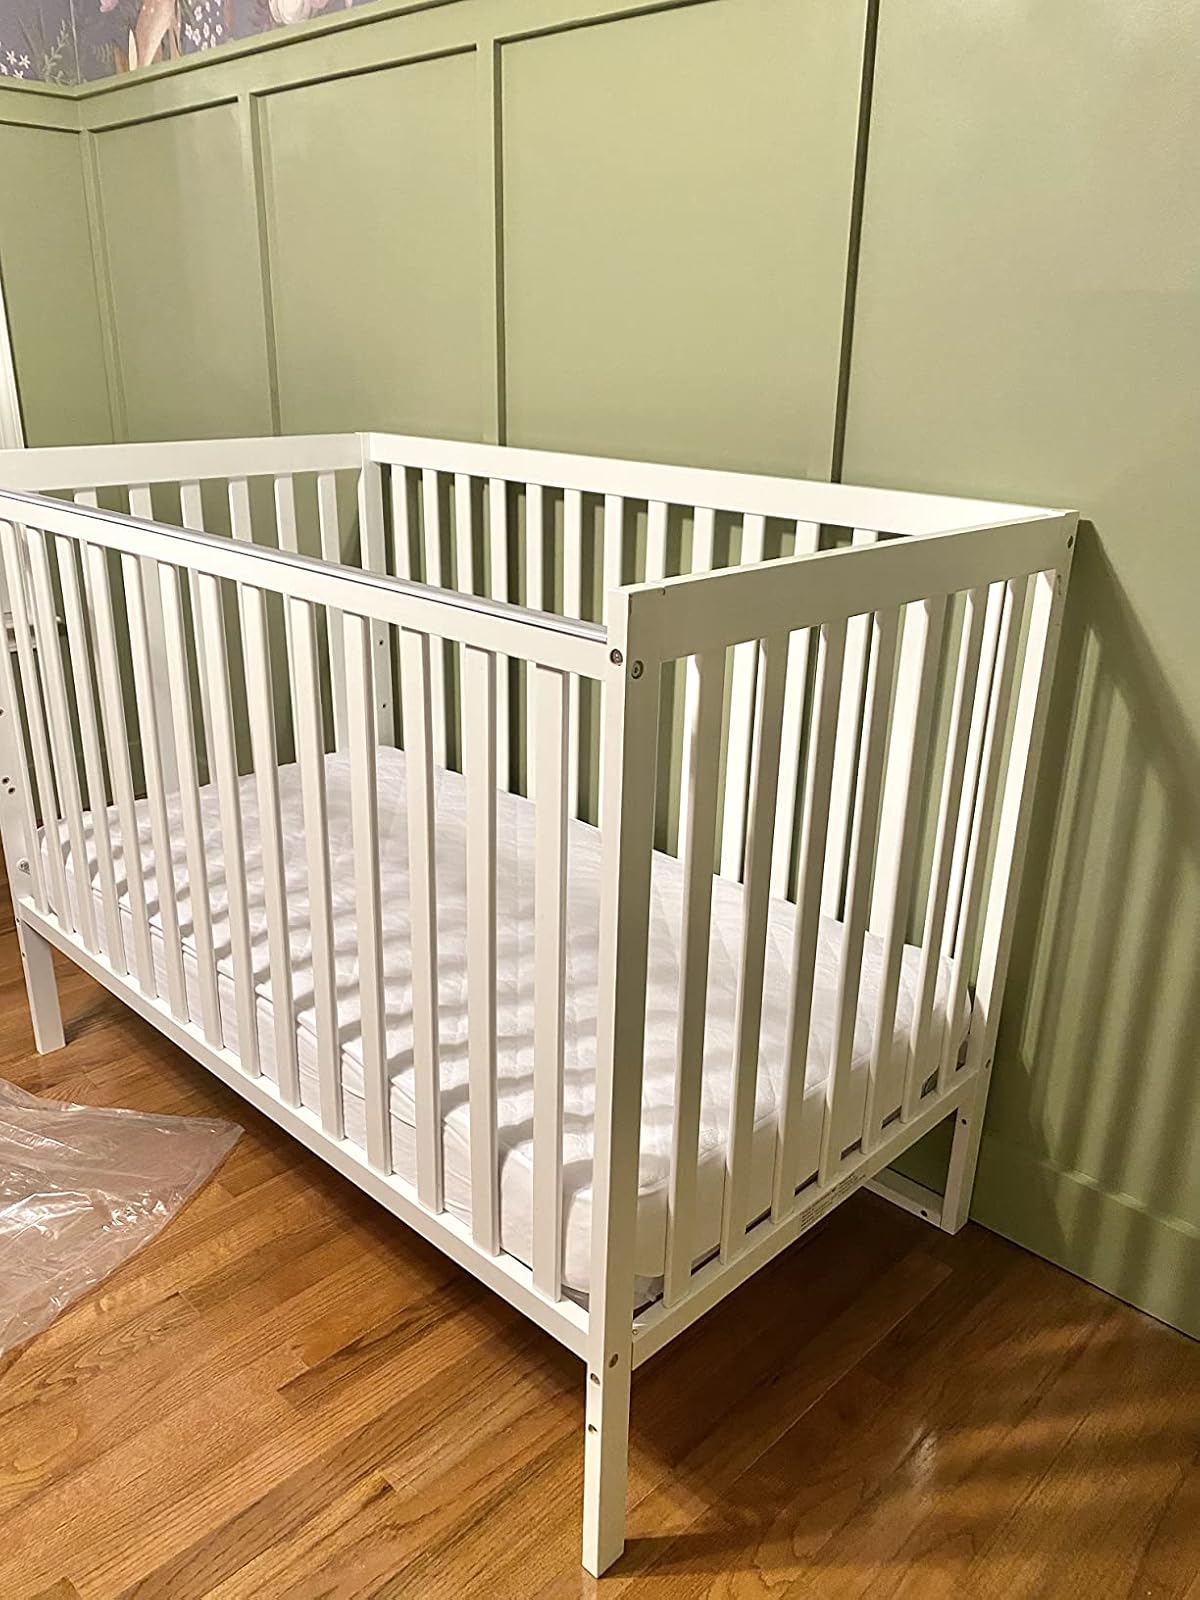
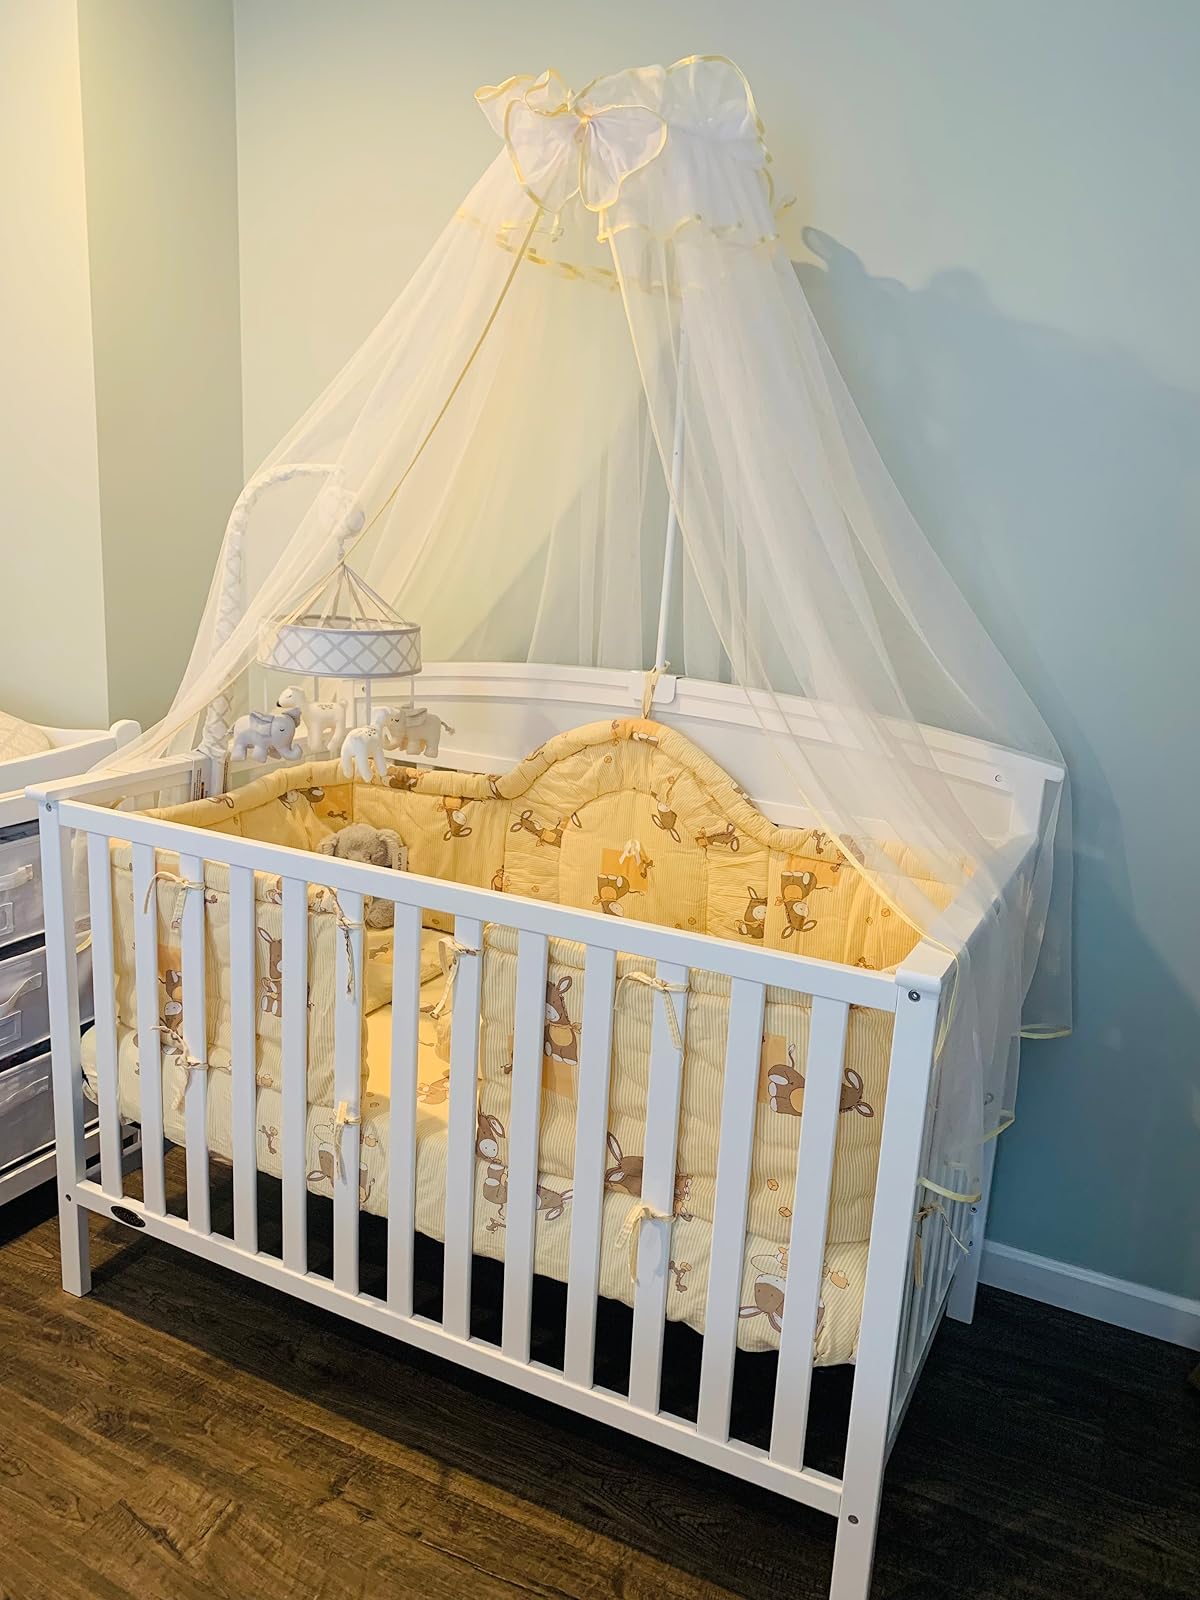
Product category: products_crib
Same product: no